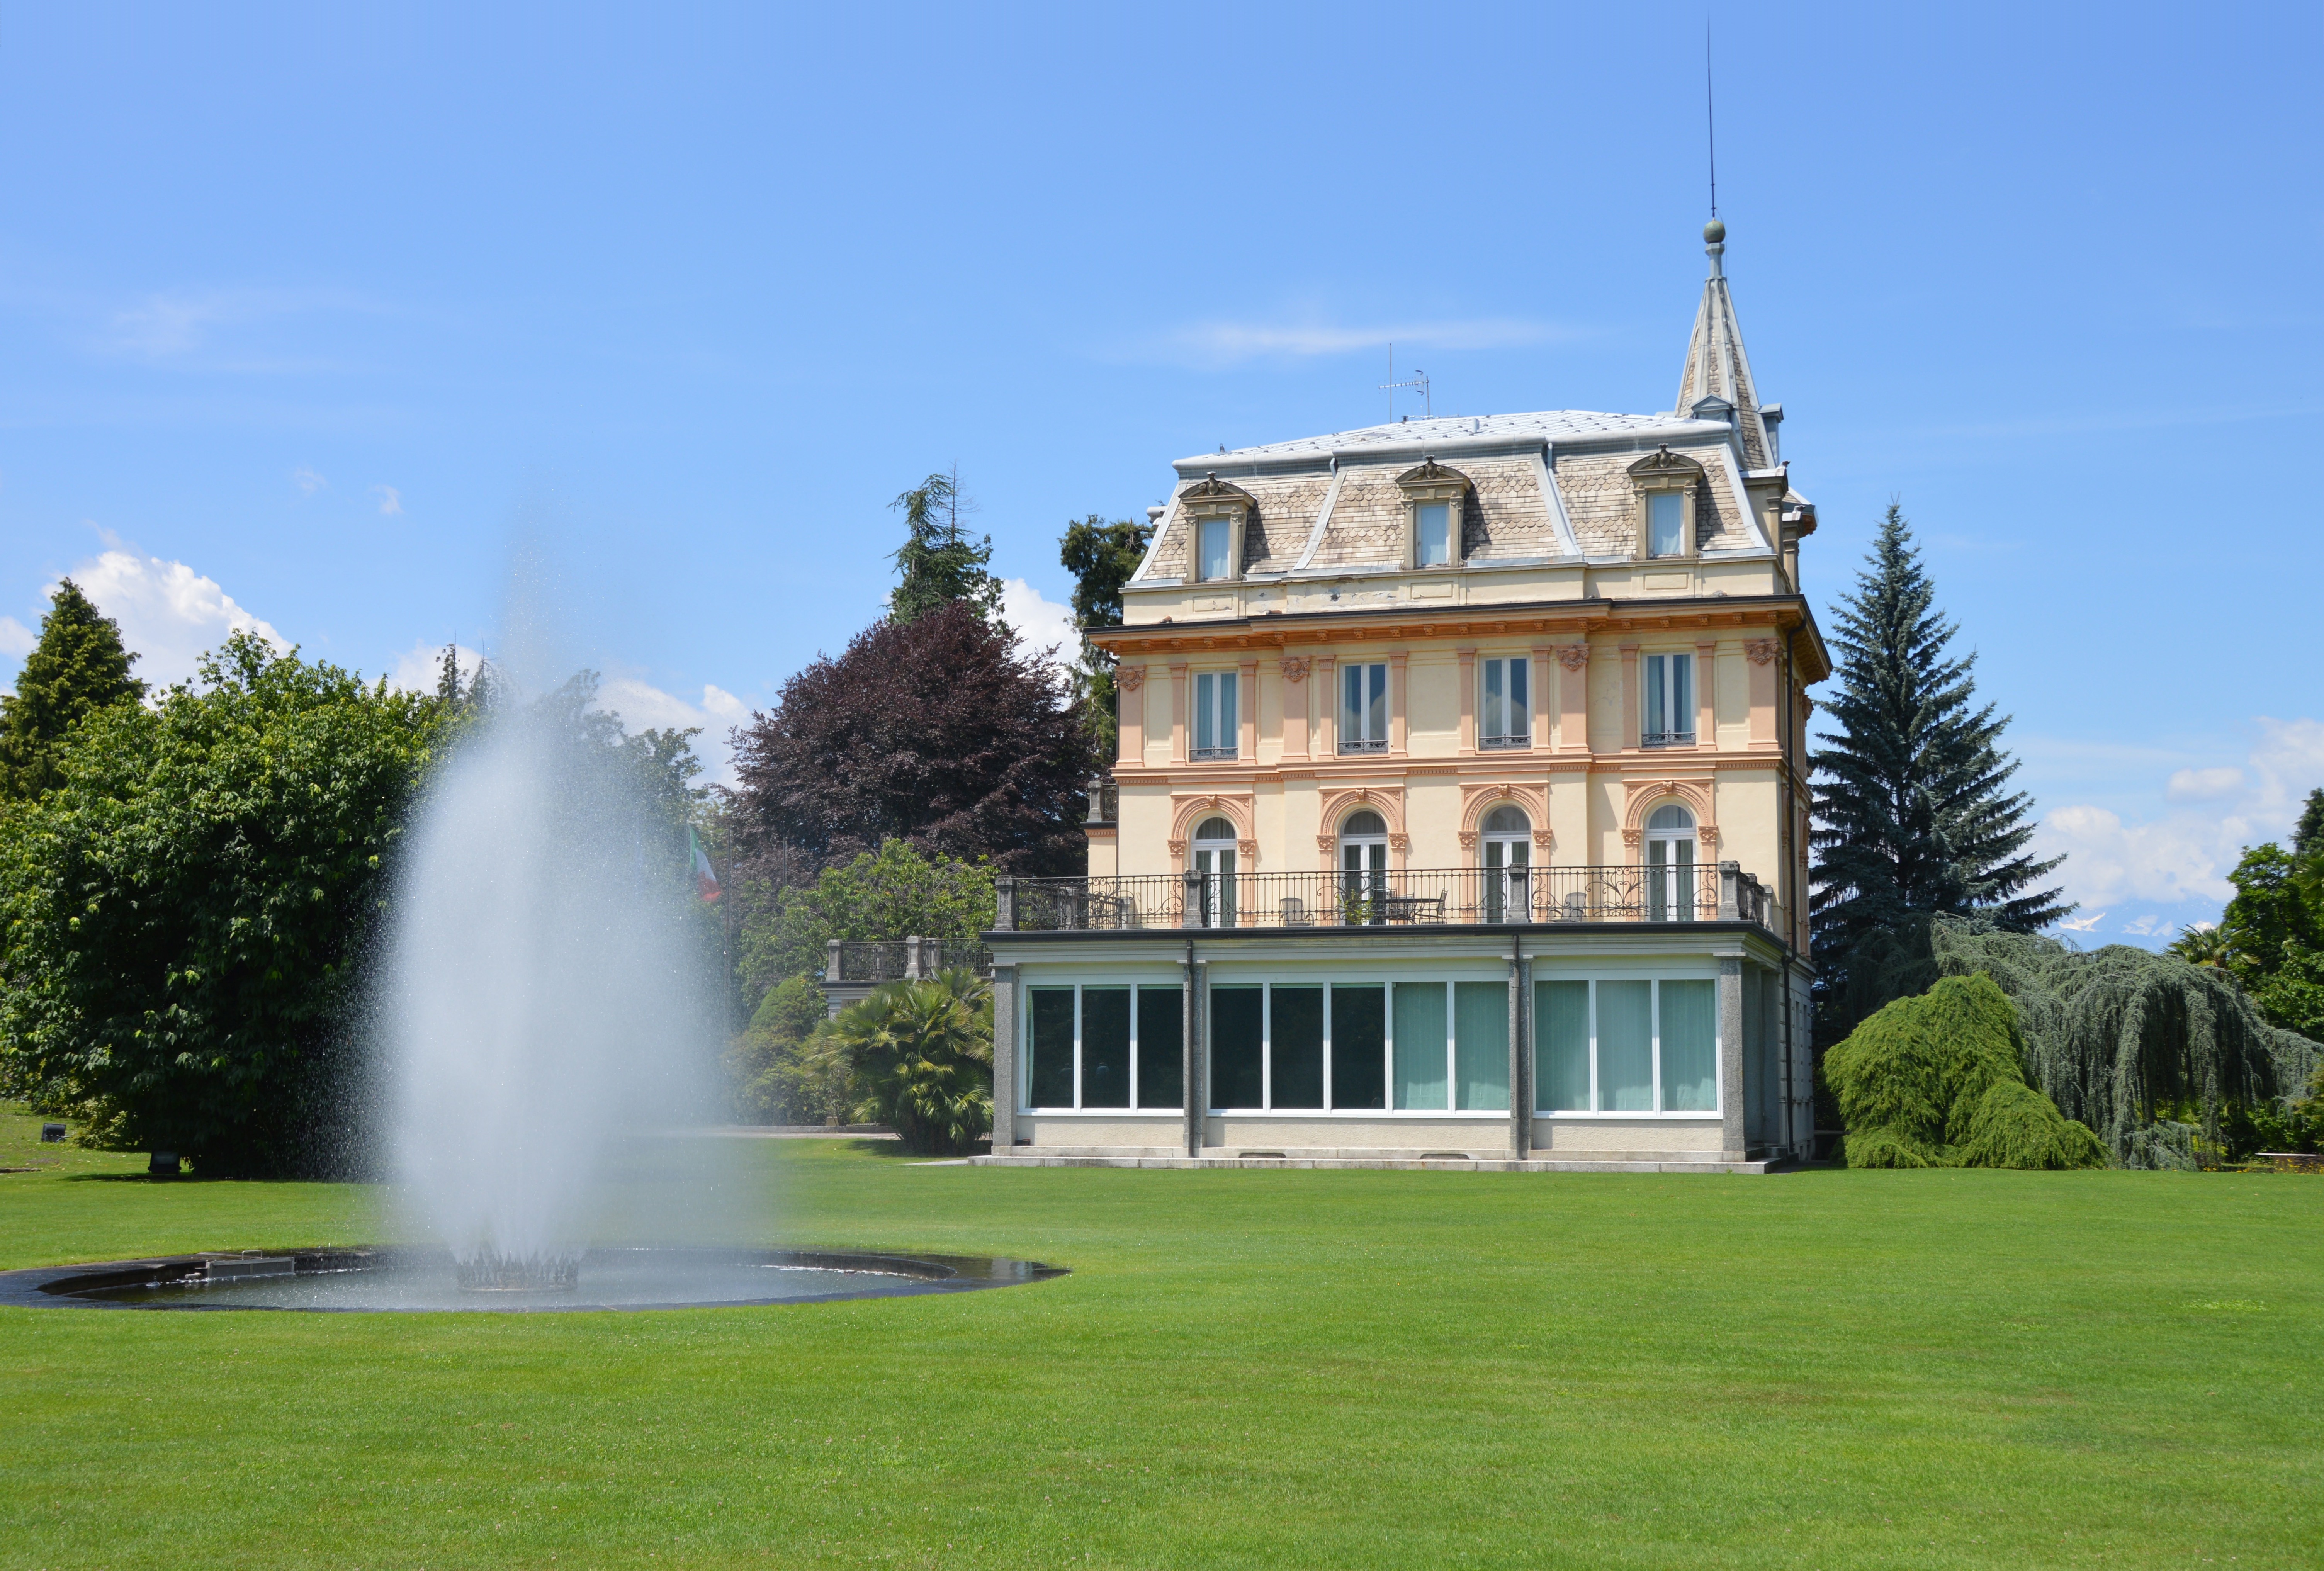
plant, sky, meadow, mansion, building, chateau, palace, park, castle, landmark, garden, fountain, estate, rush, water feature, stately home, fairy castle